Maarten Raven

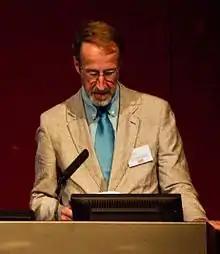
Maarten Raven in 2009

Maarten J. Raven (born 1953, Utrecht) is a Dutch Egyptologist.